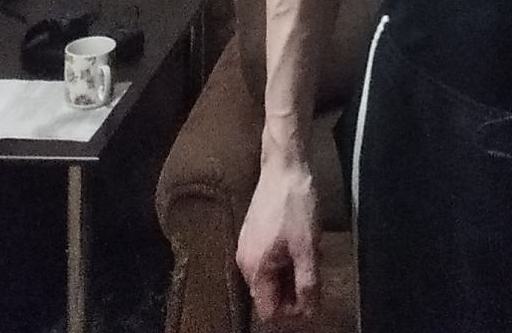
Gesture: no_gesture